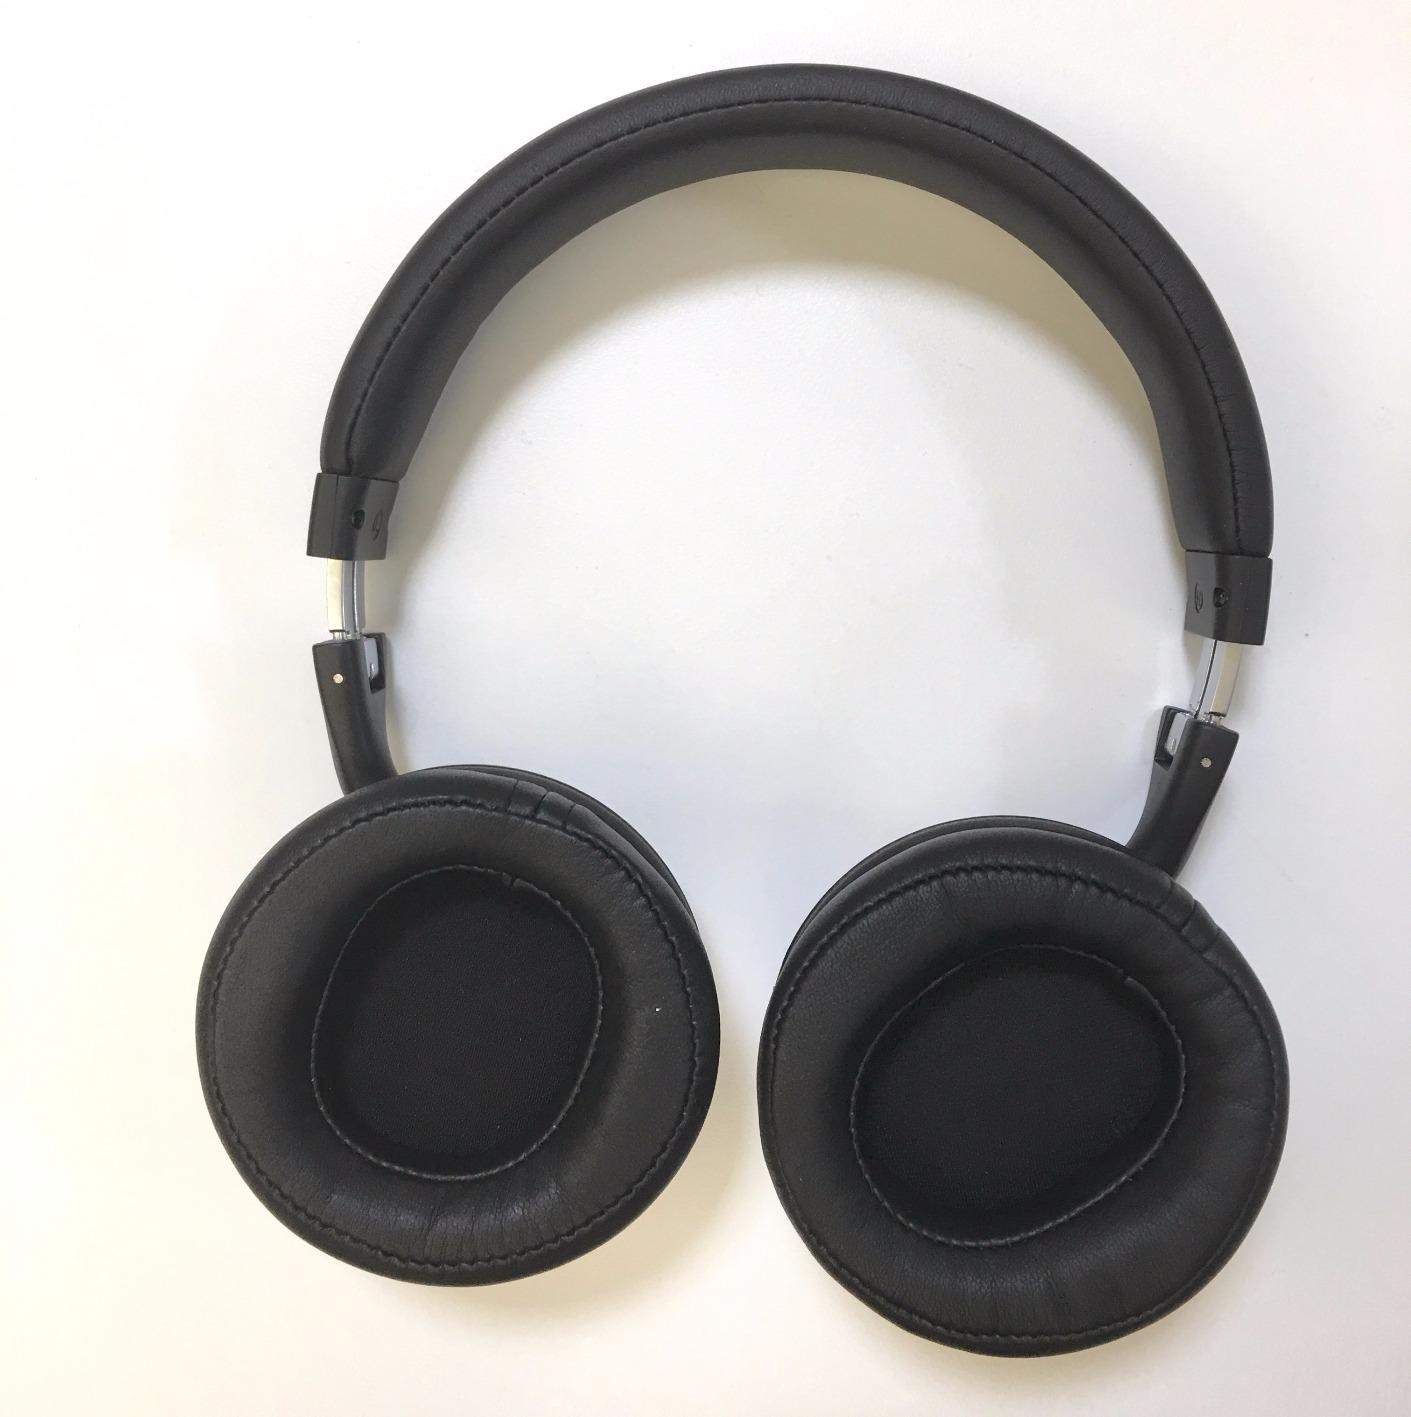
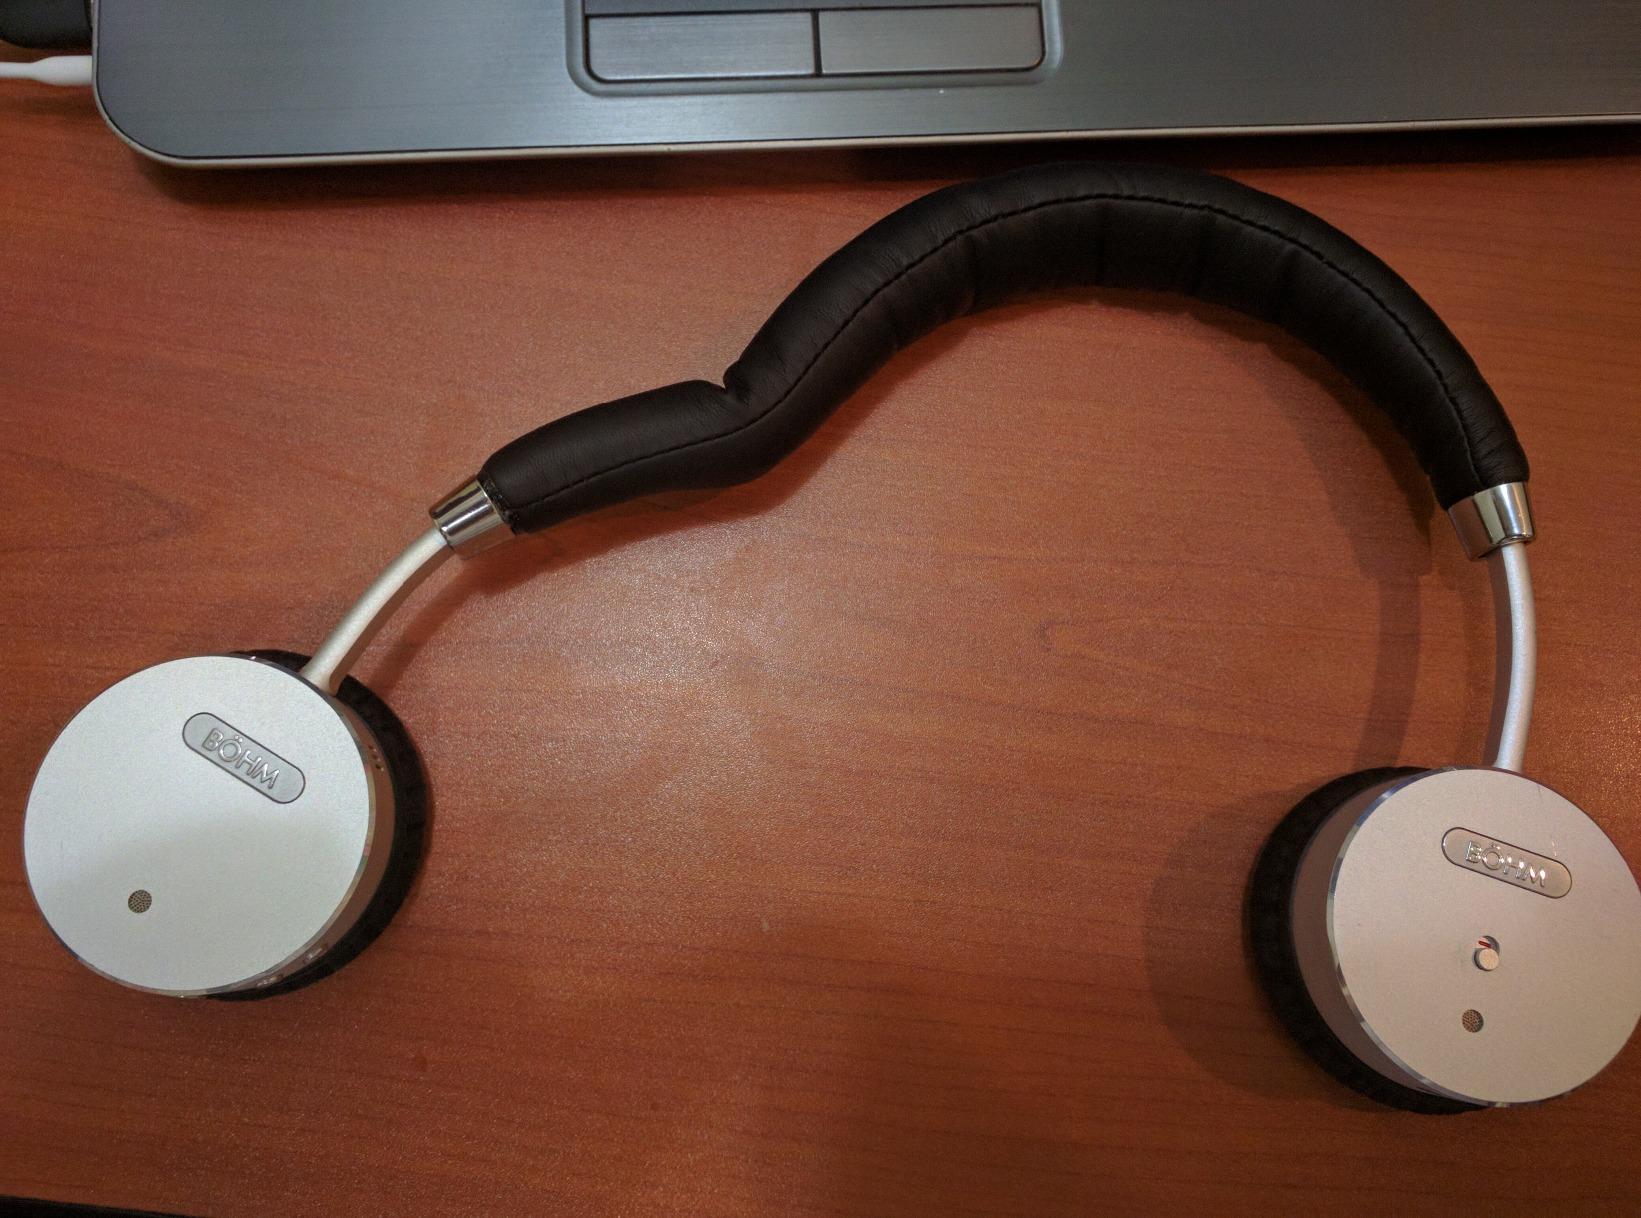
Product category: headphones
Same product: no